Great Sejm

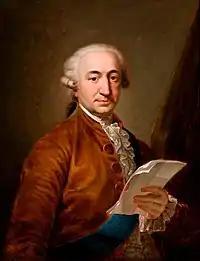
Stanisław Małachowski, Marshal of the Great Sejm

The Great Sejm, also known as the Four-Year Sejm (Polish: "Sejm Wielki" or "Sejm Czteroletni"; Lithuanian: "Didysis seimas" or "Ketverių metų seimas") was a Sejm (parliament) of the Polish–Lithuanian Commonwealth that was held in Warsaw between 1788 and 1792. Its principal aim became to restore sovereignty to, and reform, the Commonwealth politically and economically.